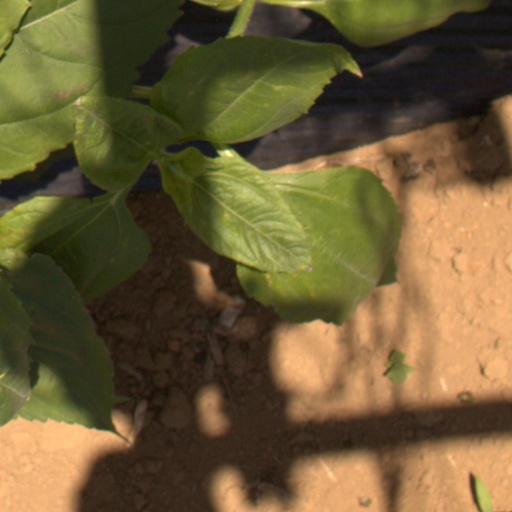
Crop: Jerusalem artichoke